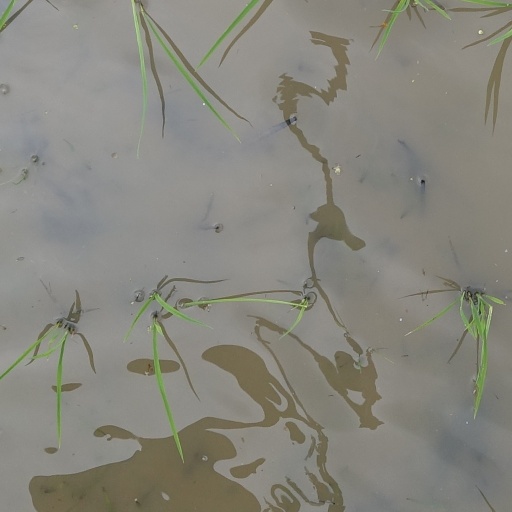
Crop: rice